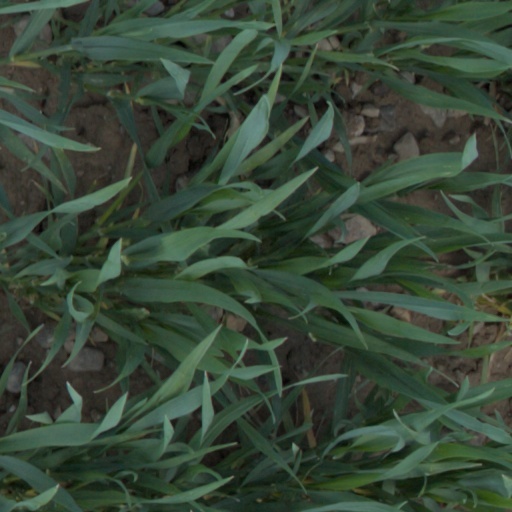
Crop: wheat